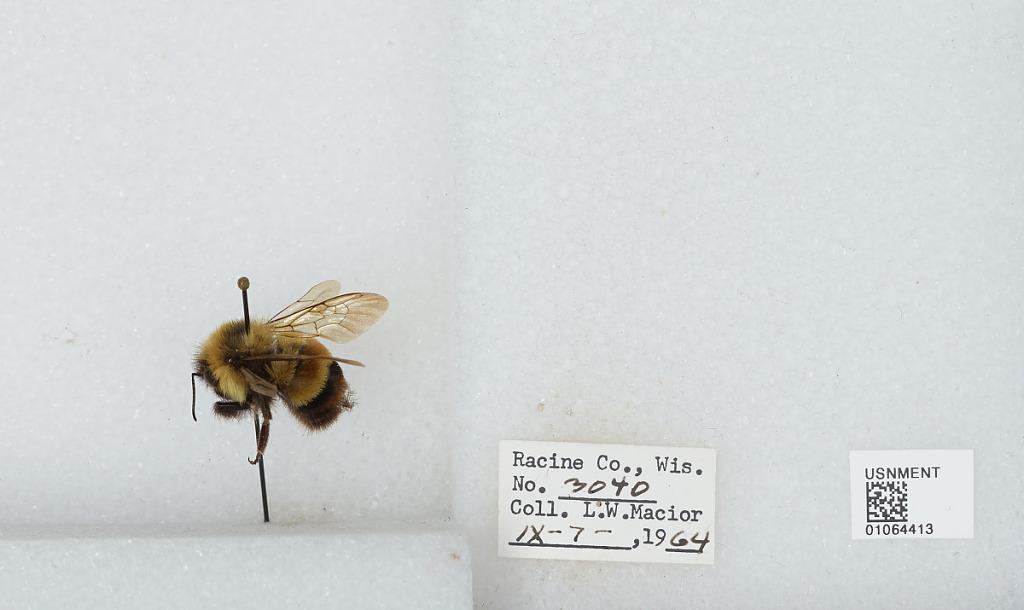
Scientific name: Bombus (Bombus) affinis Cresson
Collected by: L. Macior
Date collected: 1964-9-7
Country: United States
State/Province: Wisconsin
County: Racine
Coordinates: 42.78, -87.76